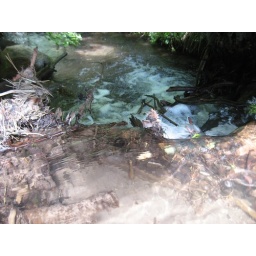
Erich Berger catches the sun, rocks, plants as the water flows under the bridge at Pine Valley Mountain